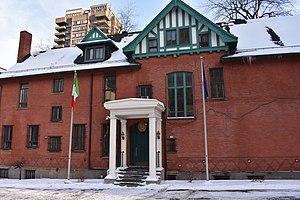
Consulat général d'Italie